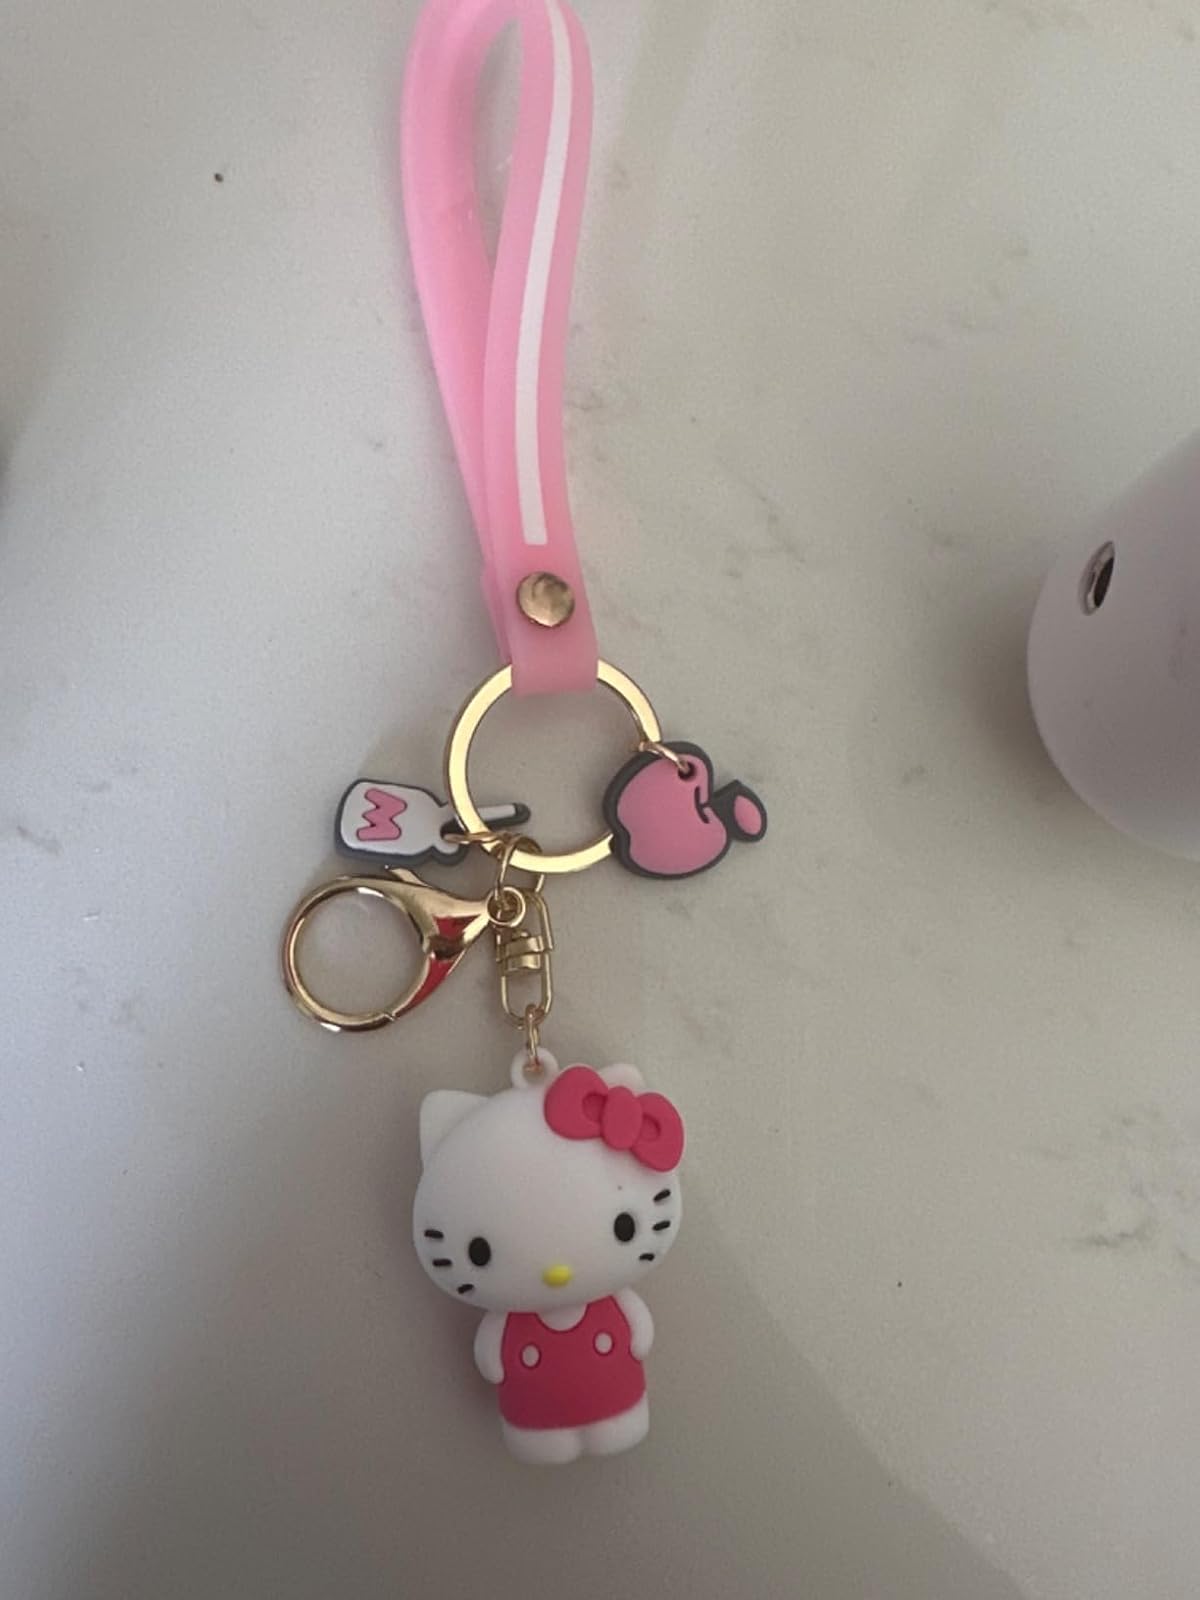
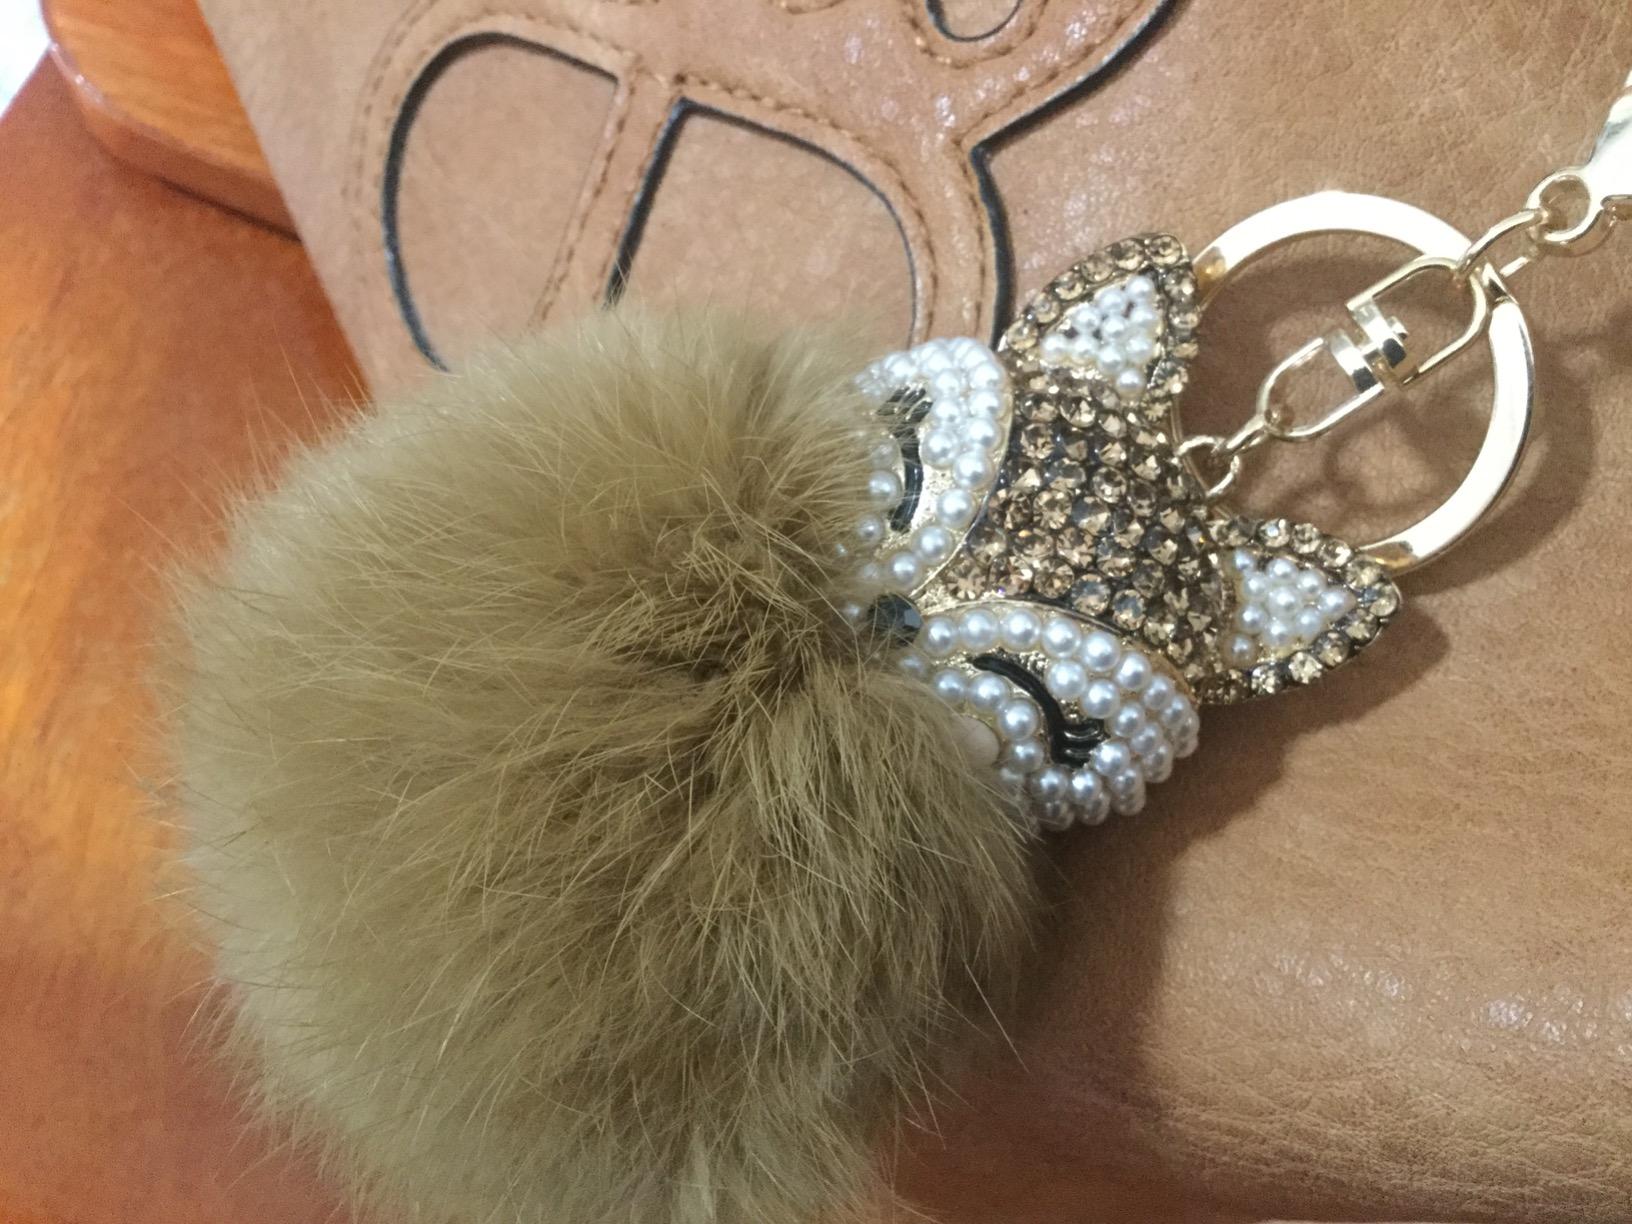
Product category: accessories_keychain
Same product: no